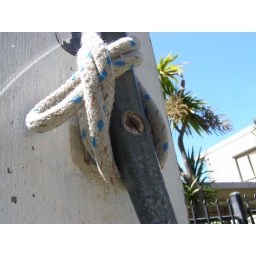
Flag pole at the government building on Central Ave. in Alameda.